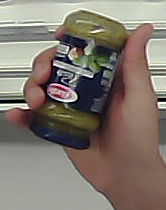
Product: barilla_pesto